Hiroshima

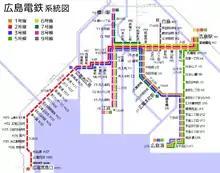
Hiroden route map

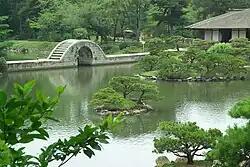
Shukkei-en

Hiroshima is notable, in Japan, for its light rail system, nicknamed "Hiroden", and the "Moving Streetcar Museum". Streetcar service started in 1912, was interrupted by the atomic bomb, and was restored as soon as was practical. (Service between Koi/Nishi Hiroshima and Tenma-cho was started up three days after the bombing.)